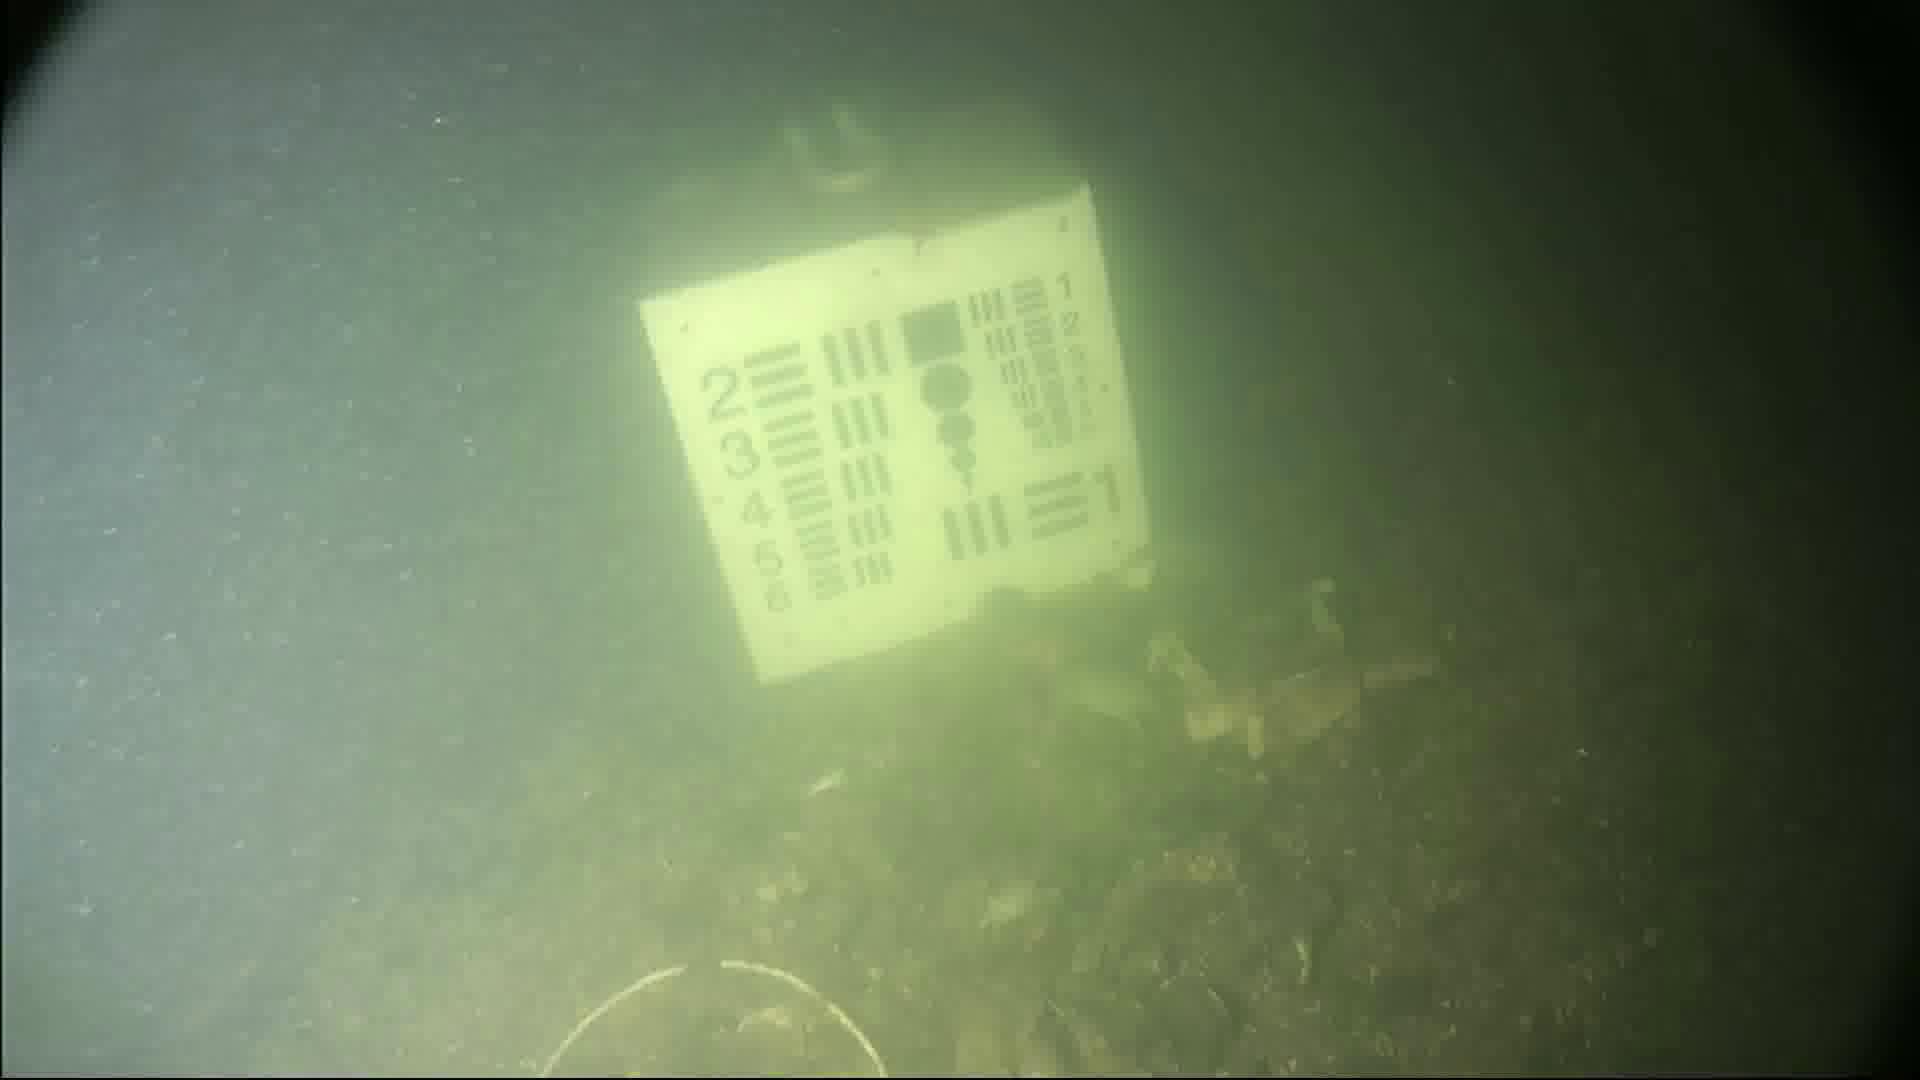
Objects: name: crab
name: starfish